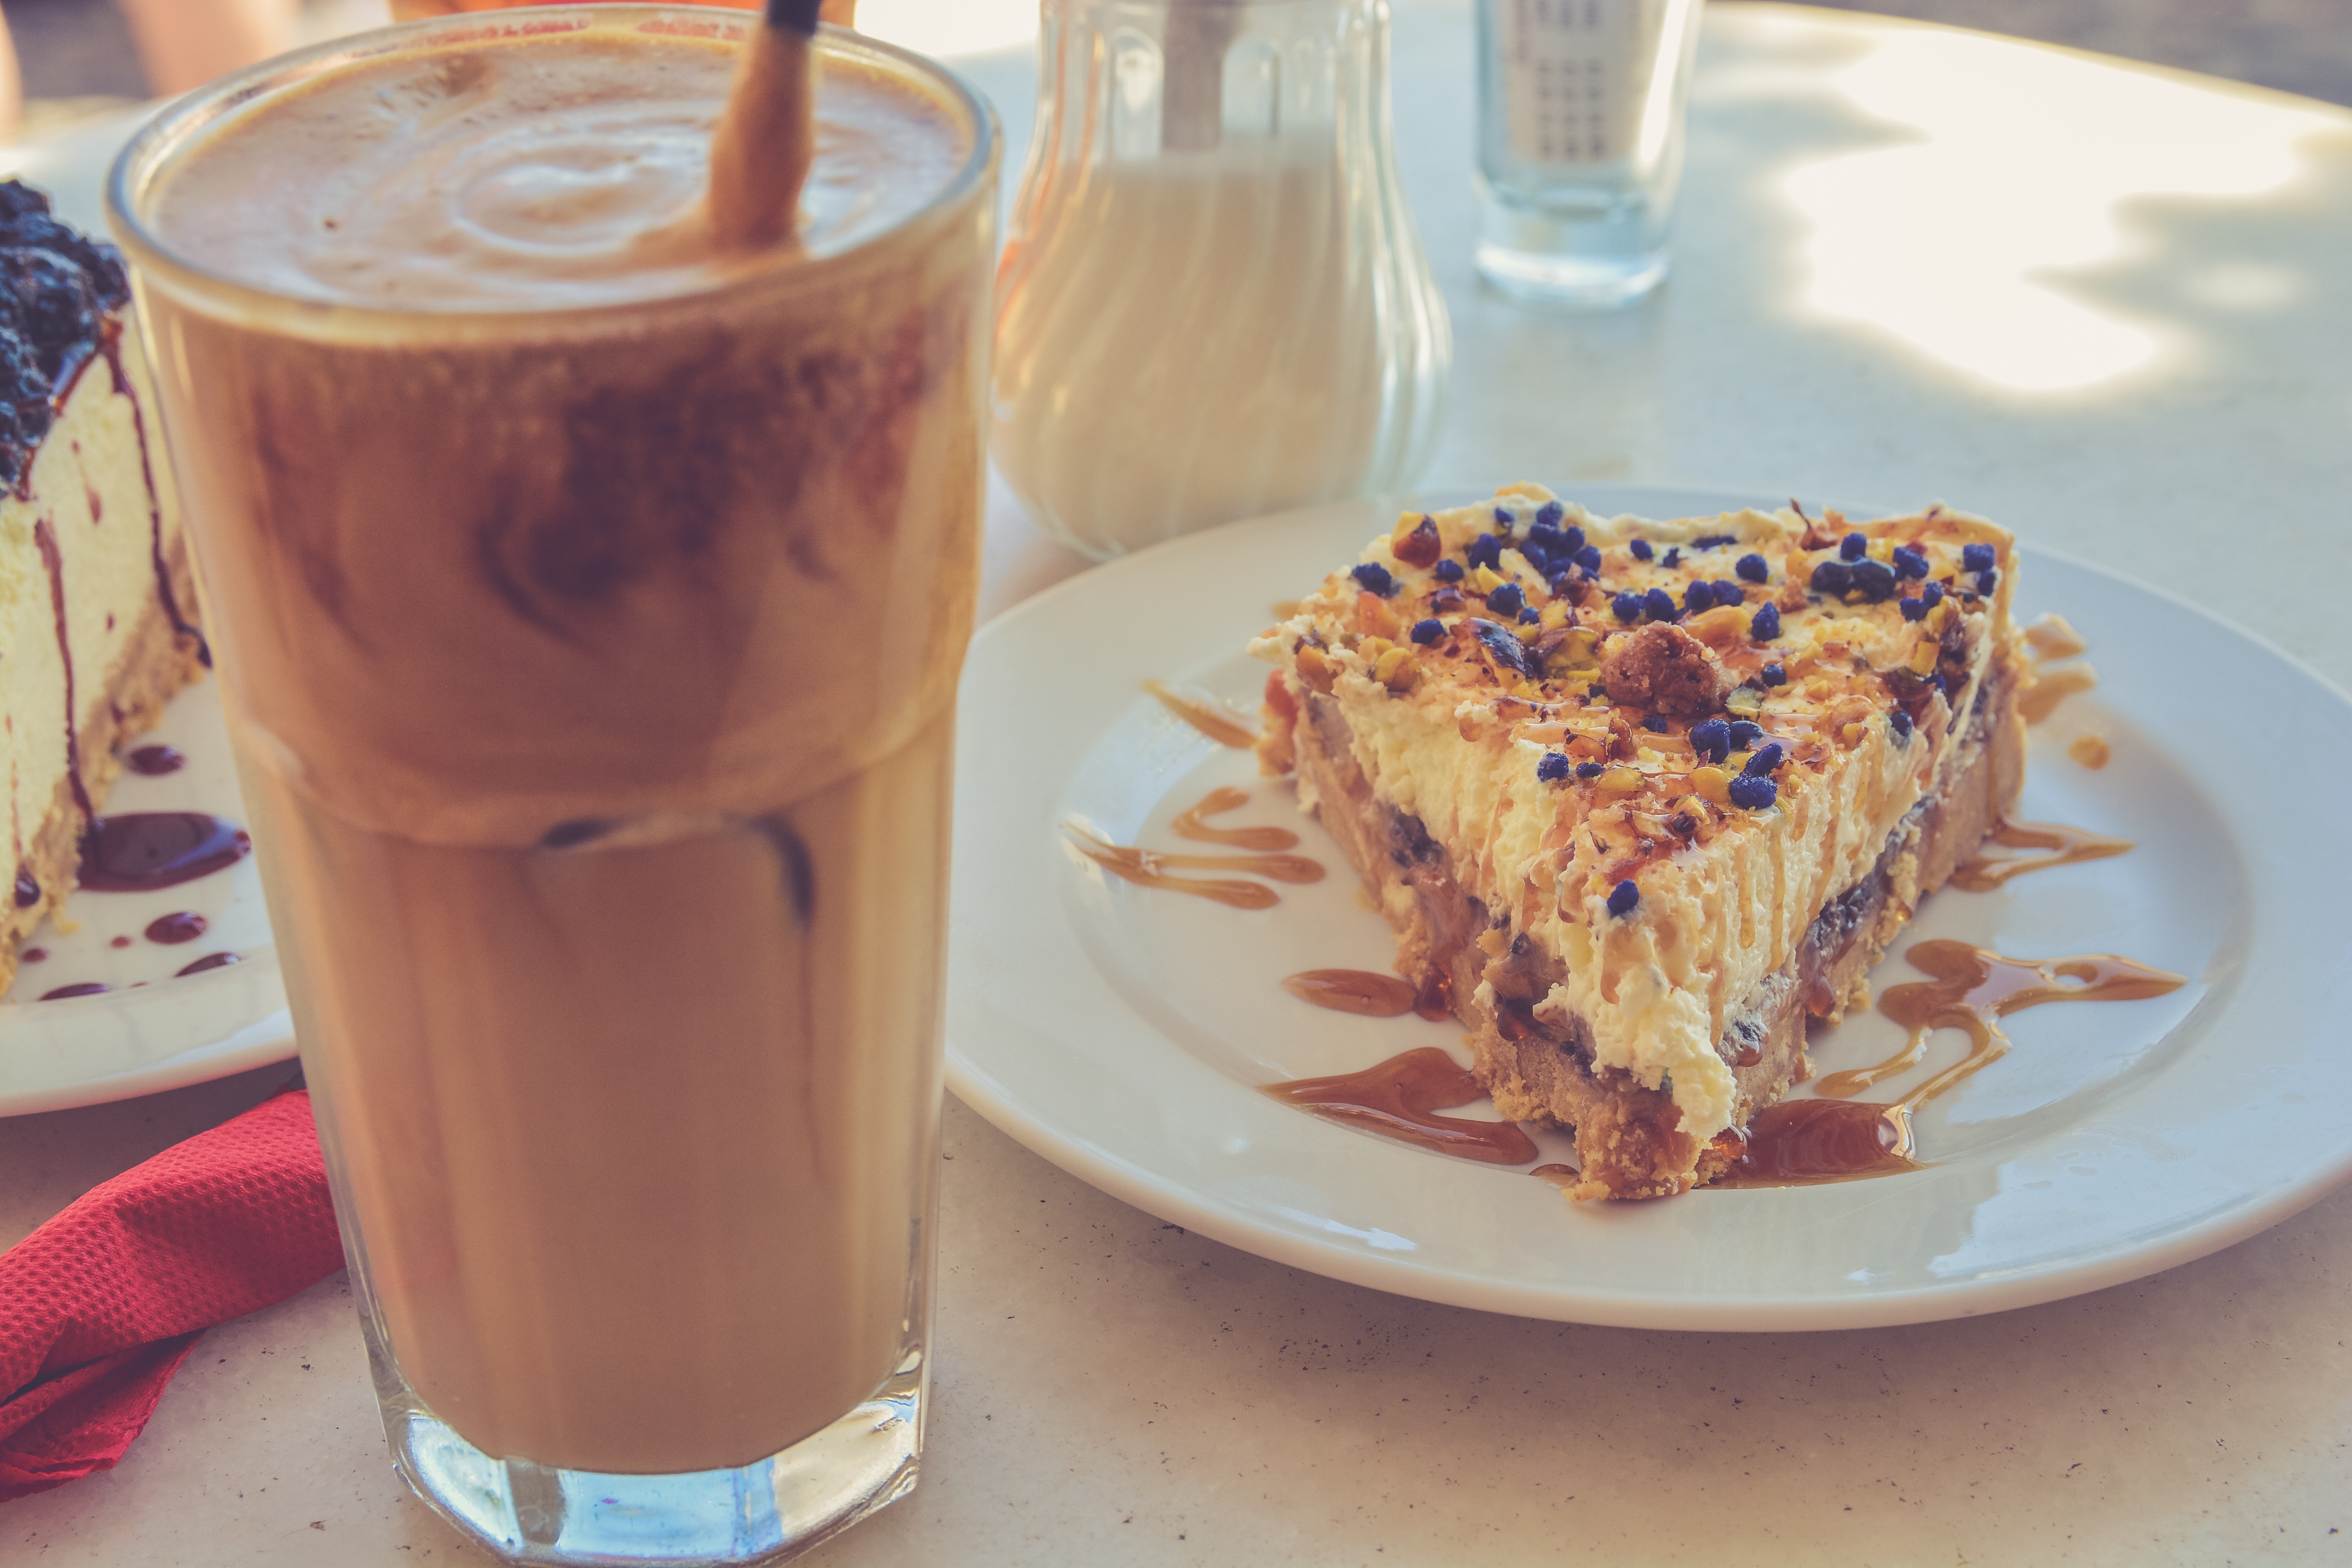
meal, food, produce, drink, breakfast, dessert, flavor